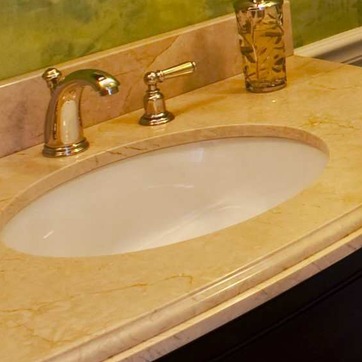
Material: ceramic